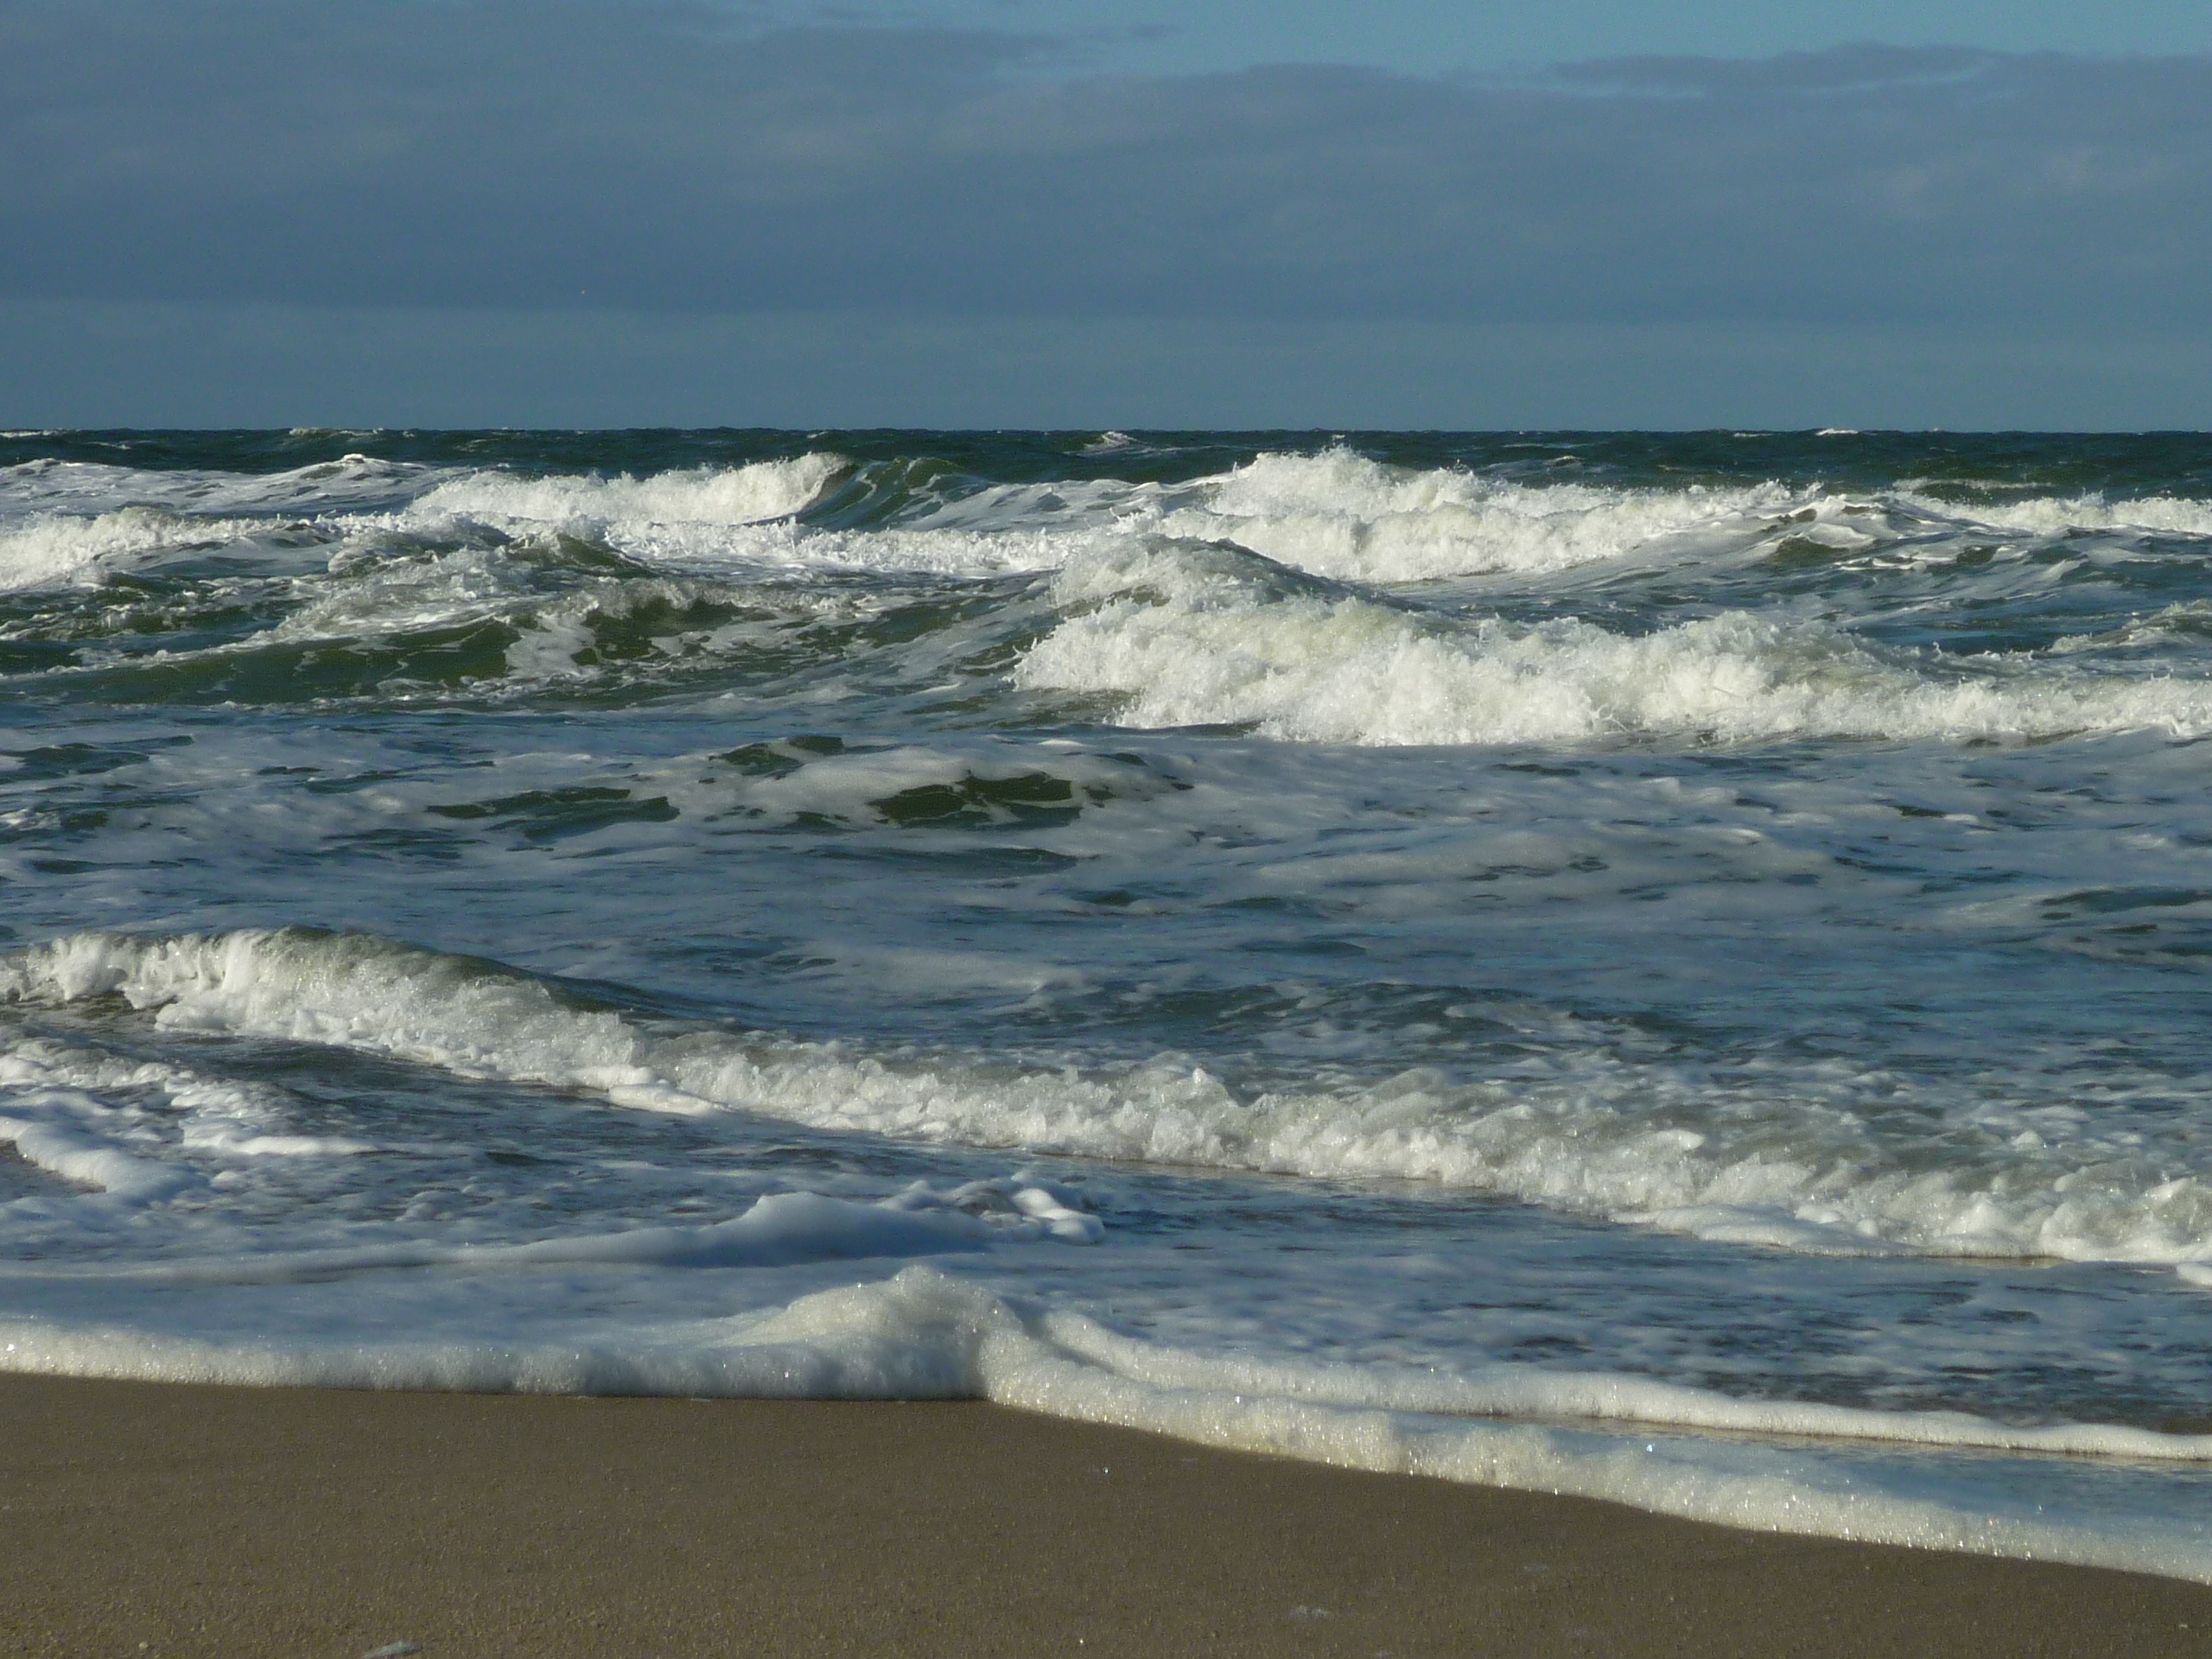
beach, sea, coast, nature, sand, ocean, horizon, shore, wave, wind, spray, holiday, rest, body of water, stand, cape, south gland, wind wave